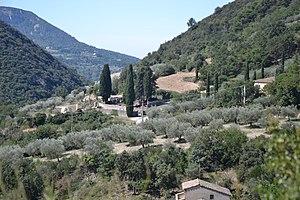
oliveraie à Aubres
Aubres est une commune française située dans le département de la Drôme, en région Auvergne-Rhône-Alpes.